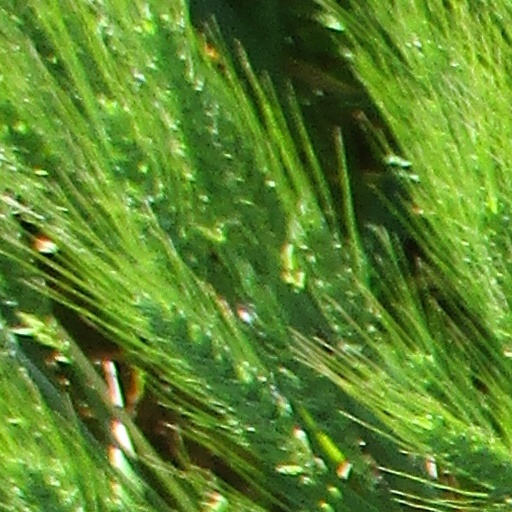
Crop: wheat